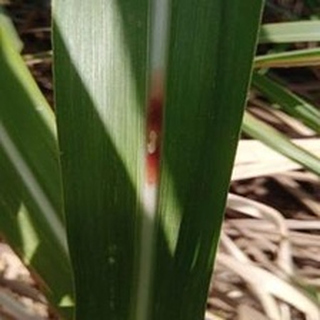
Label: sugarcane_red_rot